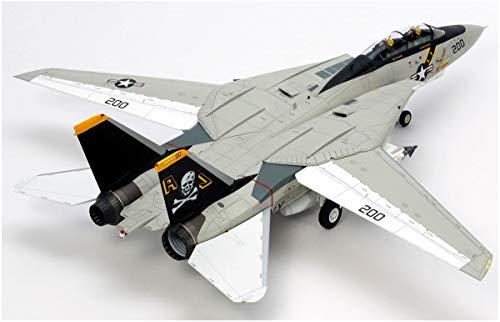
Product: Tamiya America, Inc 1 48 Grumman F-14A Tomcat, TAM61114
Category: Toys & Games | Hobbies | Models & Model Kits | Model Kits | Airplane & Jet Kits
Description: Tamiya America, Inc 1 48 Grumman F-14A Tomcat, TAM61114.
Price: $75.16